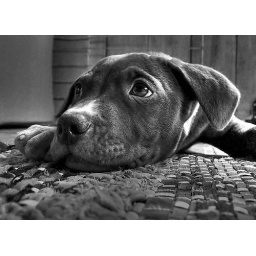
Tracy in black and white HDR